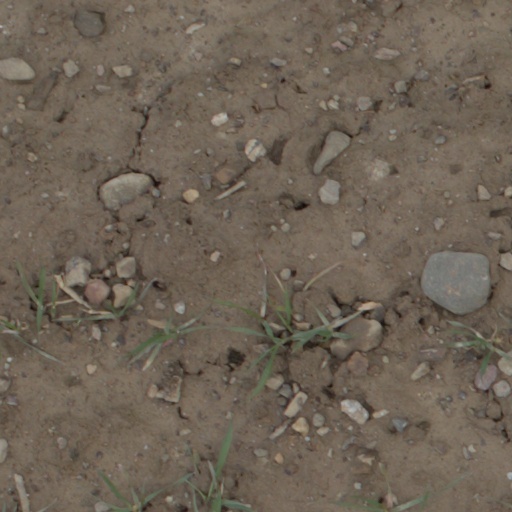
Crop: wheat